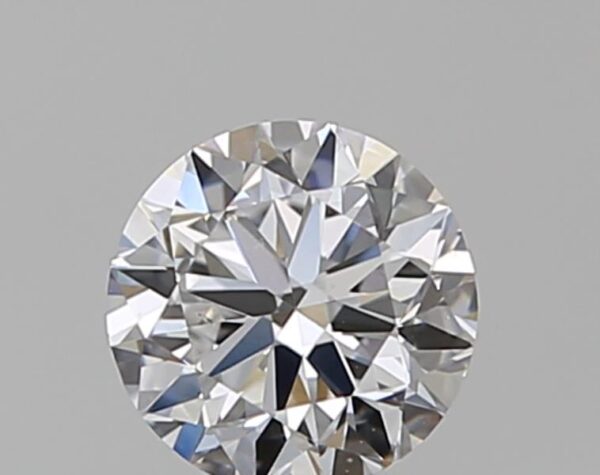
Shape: round
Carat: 0.5
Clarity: VS2
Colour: D
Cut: GD
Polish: EX
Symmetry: VG
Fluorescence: M
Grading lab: GIA
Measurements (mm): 4.94 x 5 x 3.12